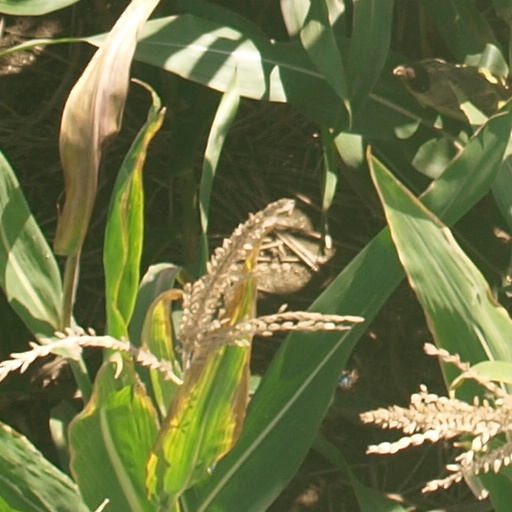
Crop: maize; corn